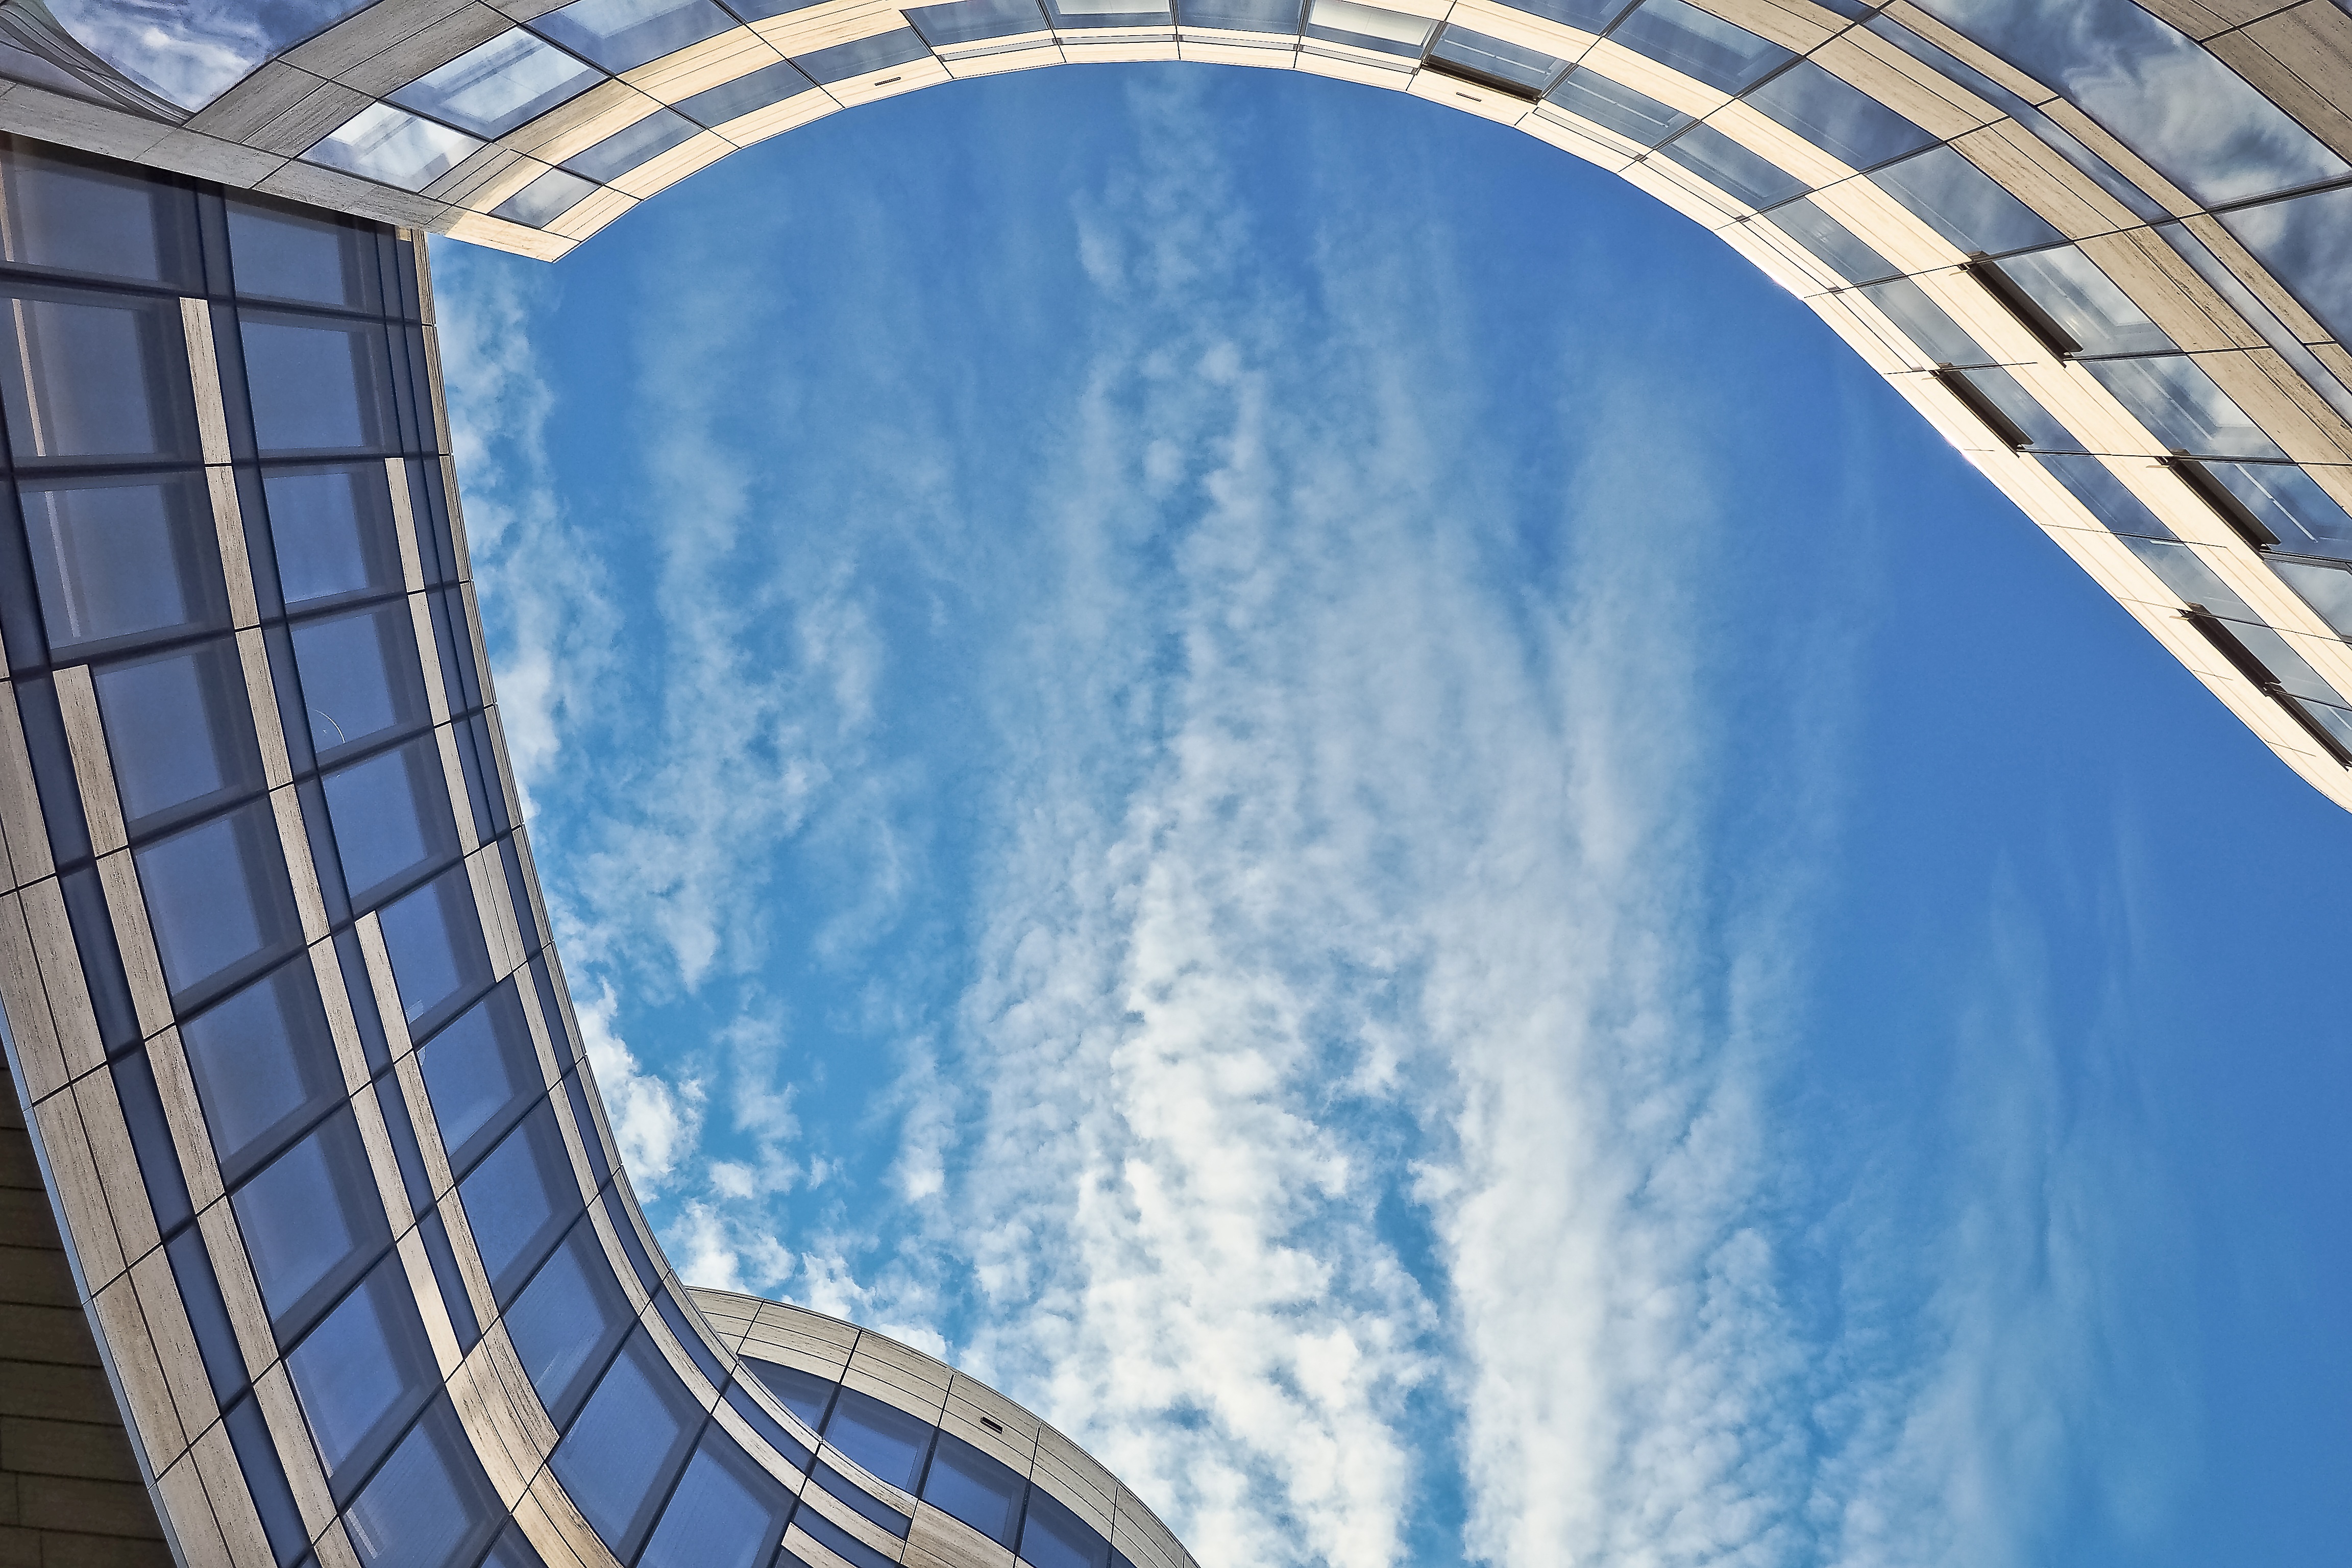
architecture, modern, building, skyscraper, facade, glass, abstract, window, dusseldorf, structure, blue, city, urban, lines, sky, modern architecture, k bow, modern building, design, swinging, arch, office, office building, commercial building, perspective, detail, clouds